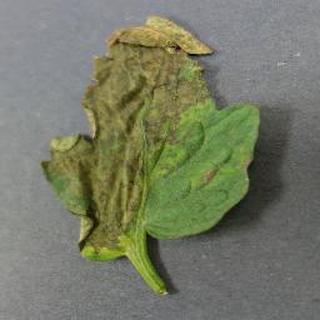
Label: tomato_bacterial_spot